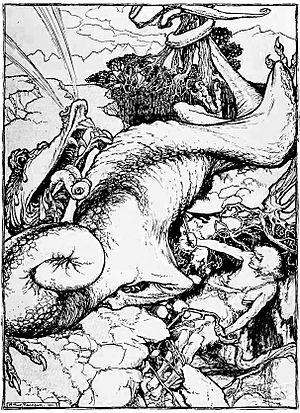
Vølsunga saga / Sigurd Fafnersbane
Sigurd Fafnersbane spidder dragen Fåvnes hjerte, illustration af Arthur Rackham, 1901
Vølsungesaga er en norrøn fornaldersaga fra sidste del af 1200-tallet, hvor sagnene om den legendariske frankerkongen Vølsungs efterkommere blivr knyttet sammen med en række andre sagn, blandt andet bygger sagaen på heltedigtene i Den ældre Edda. Vølsungerne kan spore deres familierødder til mange legender om vikingerne og historier om de nordlige helte fra nordisk mytologi. Det er den bedst kendte saga om Sigurd Fafnersbane, der optræder i sagaens minderste tredjedel. Den første tredjedel om Sigurds forfedre, mens den sidste tredjedel skildrer Sigurds enke Gudrun Gjukesdatter og hendes slægtninge.